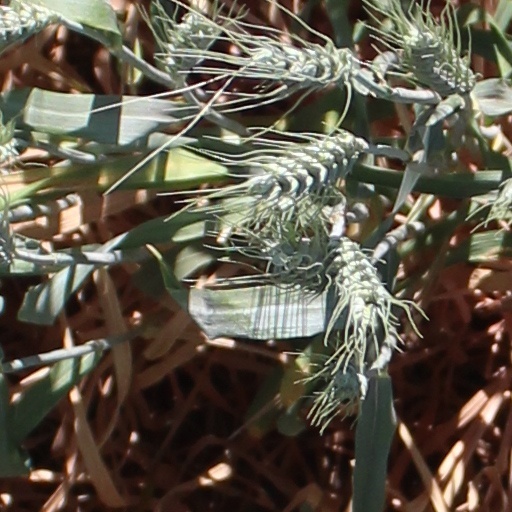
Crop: wheat